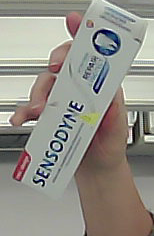
Product: sensodyne_toothpaste